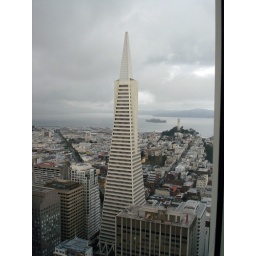
Trans America tower from 45th floor of the Mandarin Hotel in S.F.